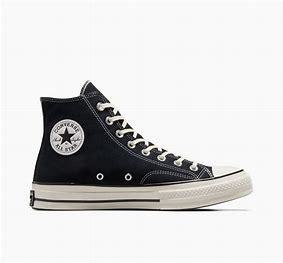
Brand: Converse
Model: Chuck 70 Hi Canvas